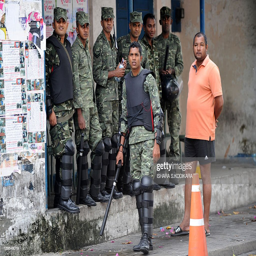
army soldiers patrol during friday prayers in male .